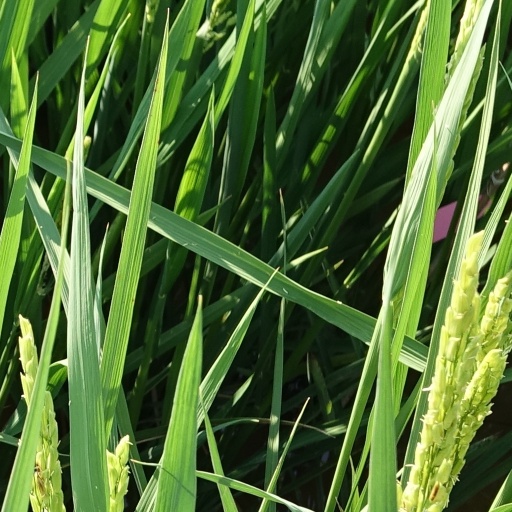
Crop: rice